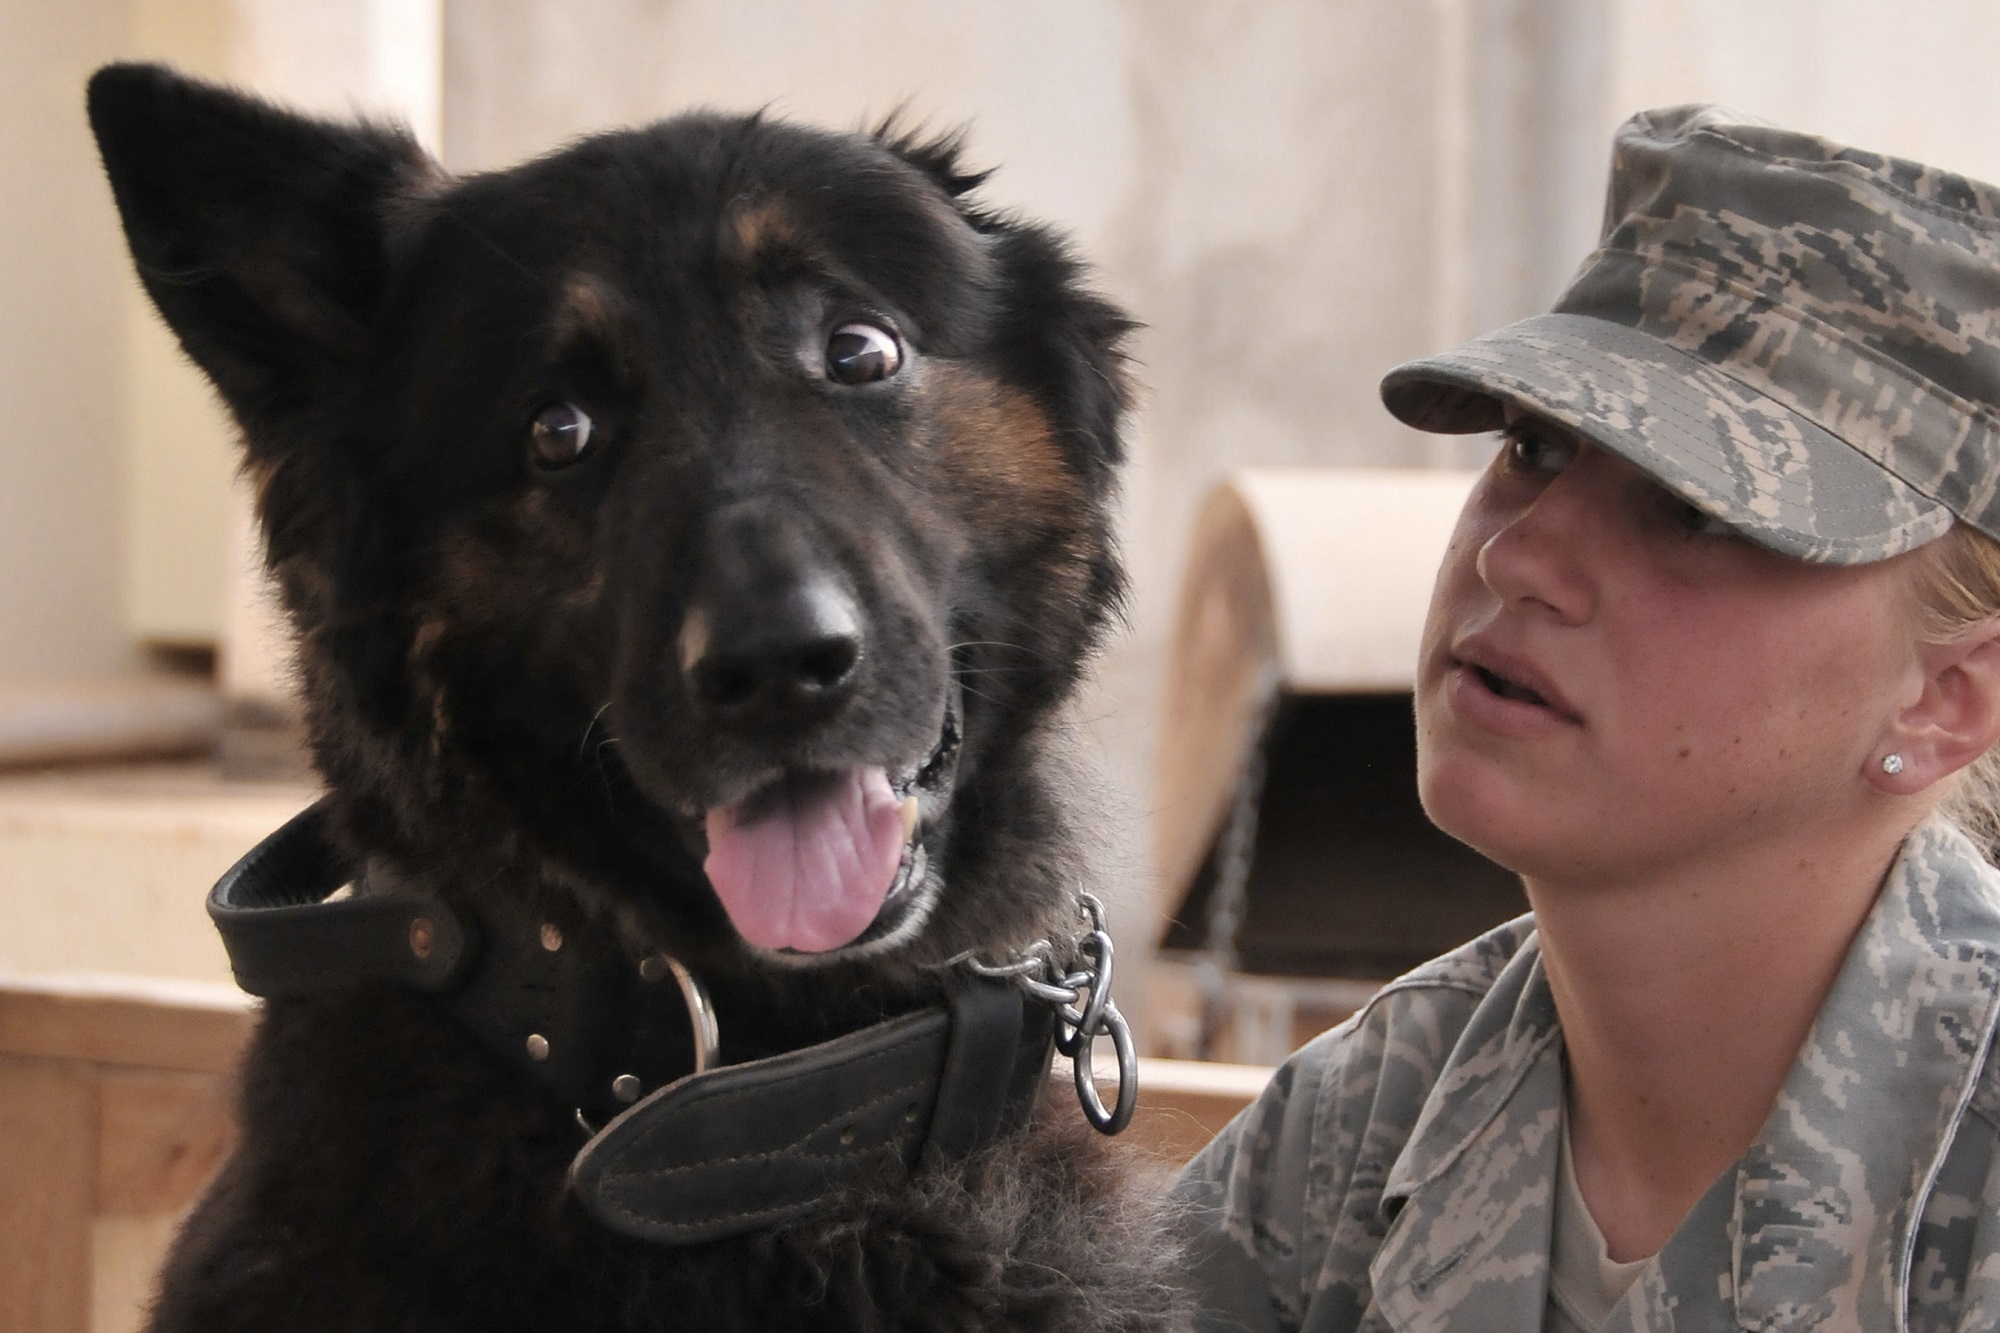
puppy, dog, canine, military, love, portrait, soldier, usa, mammal, affection, american, team, vertebrate, uniform, service, bond, companion, street dog, dog like mammal, dog breed group, dog crossbreeds